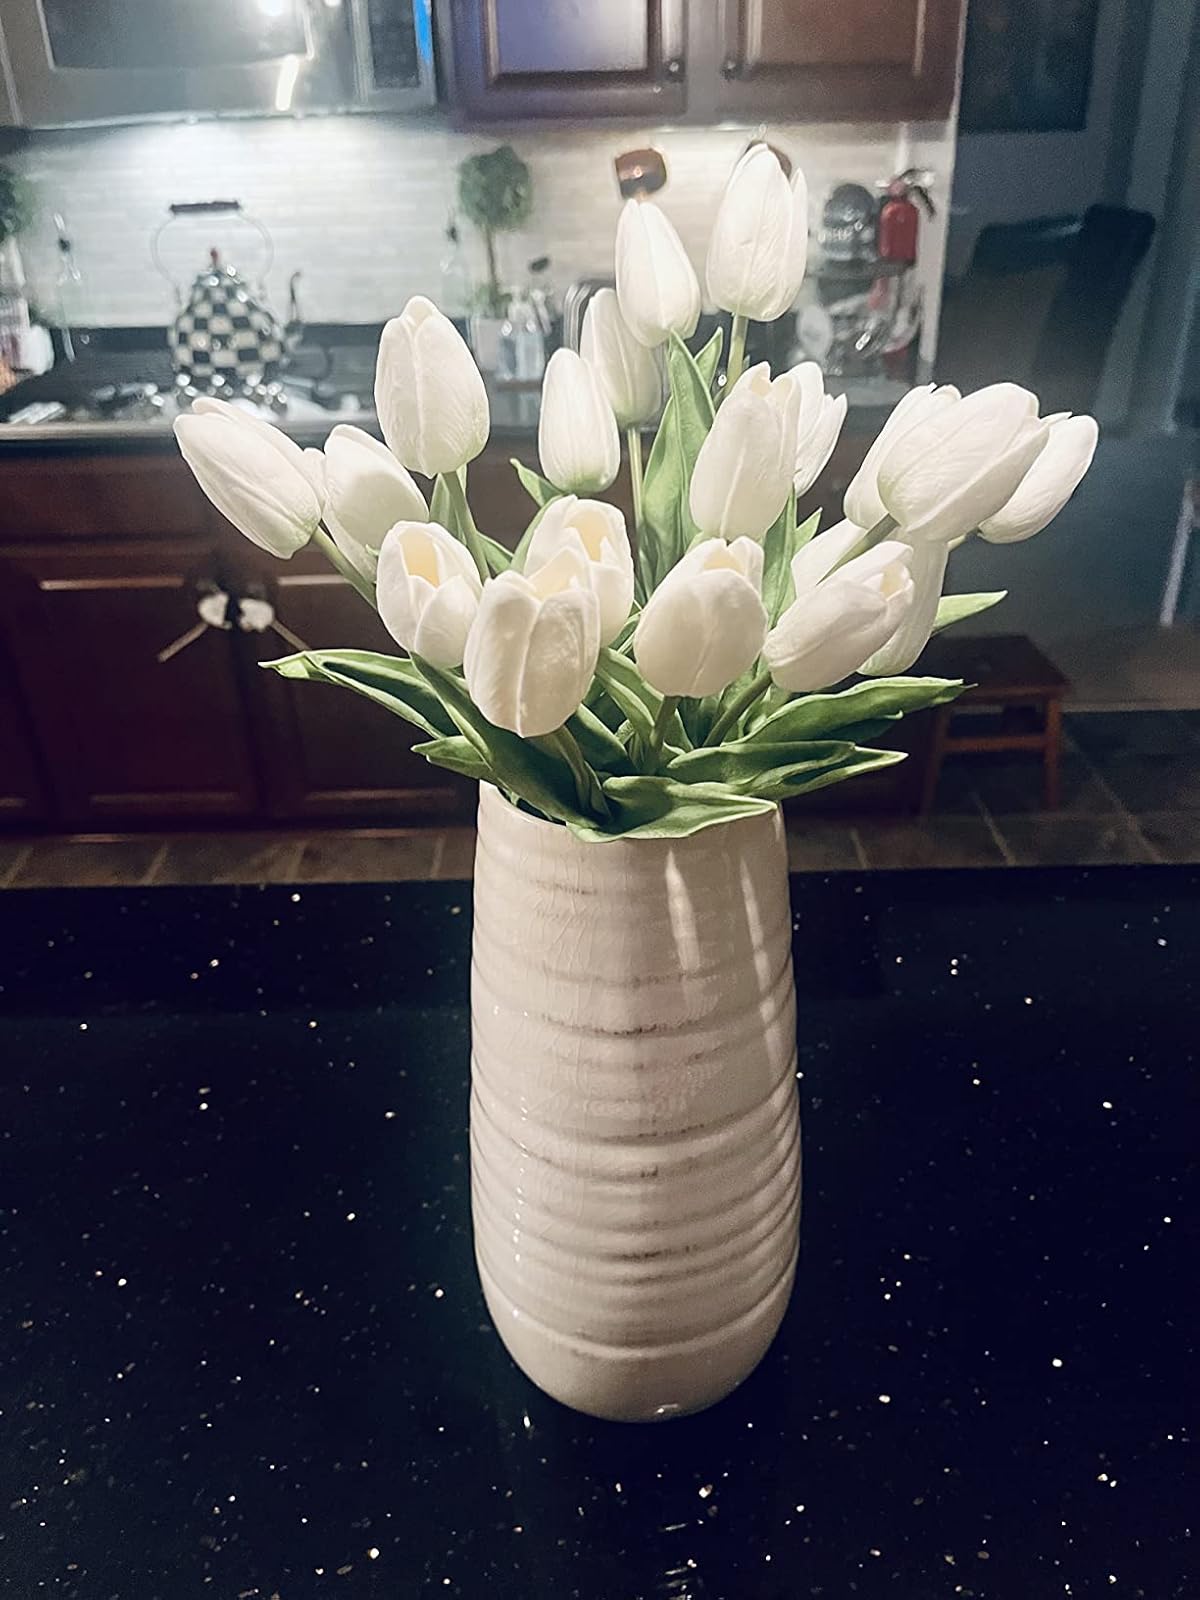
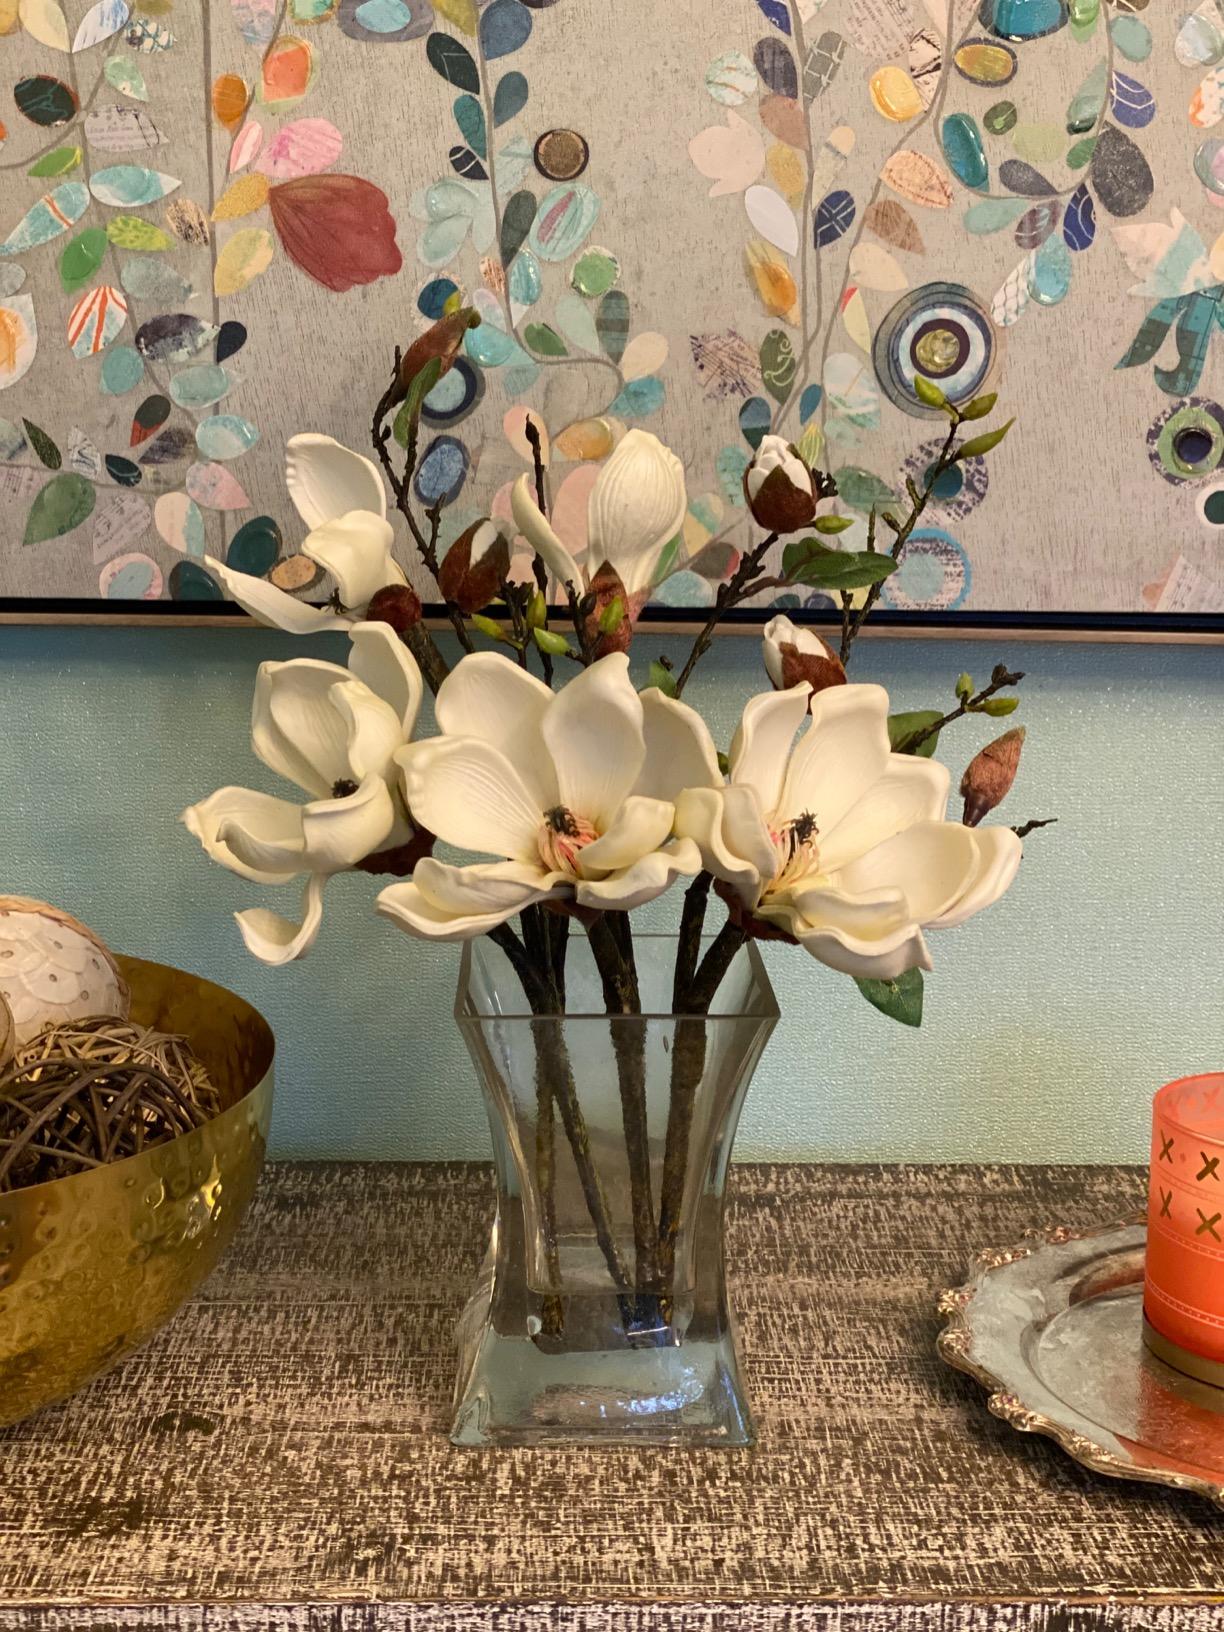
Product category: vase
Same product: no